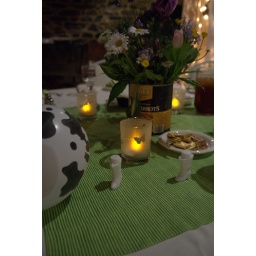
fake votive candles in etched class and flowers in tin cans